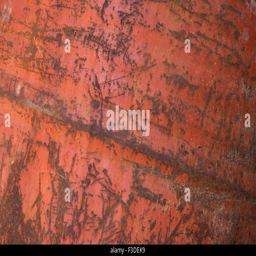
rusty metal surface with old peeled paint for use as a texture or background